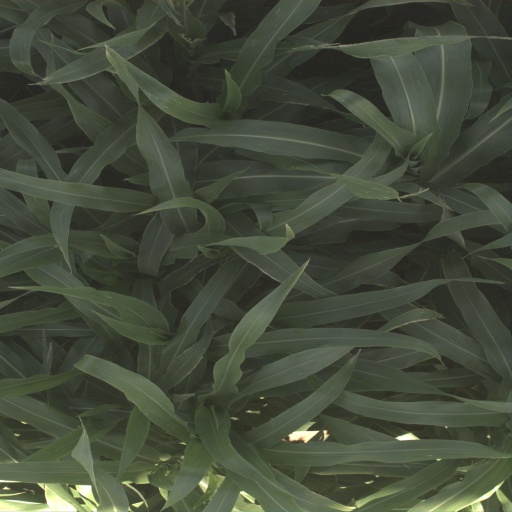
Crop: sorghum